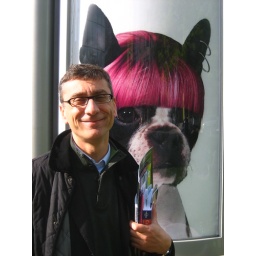
Yes, it's a dog in a pink wig. I think it's an ad for a cellphone company.